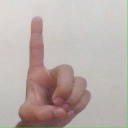
अक्षर: ड